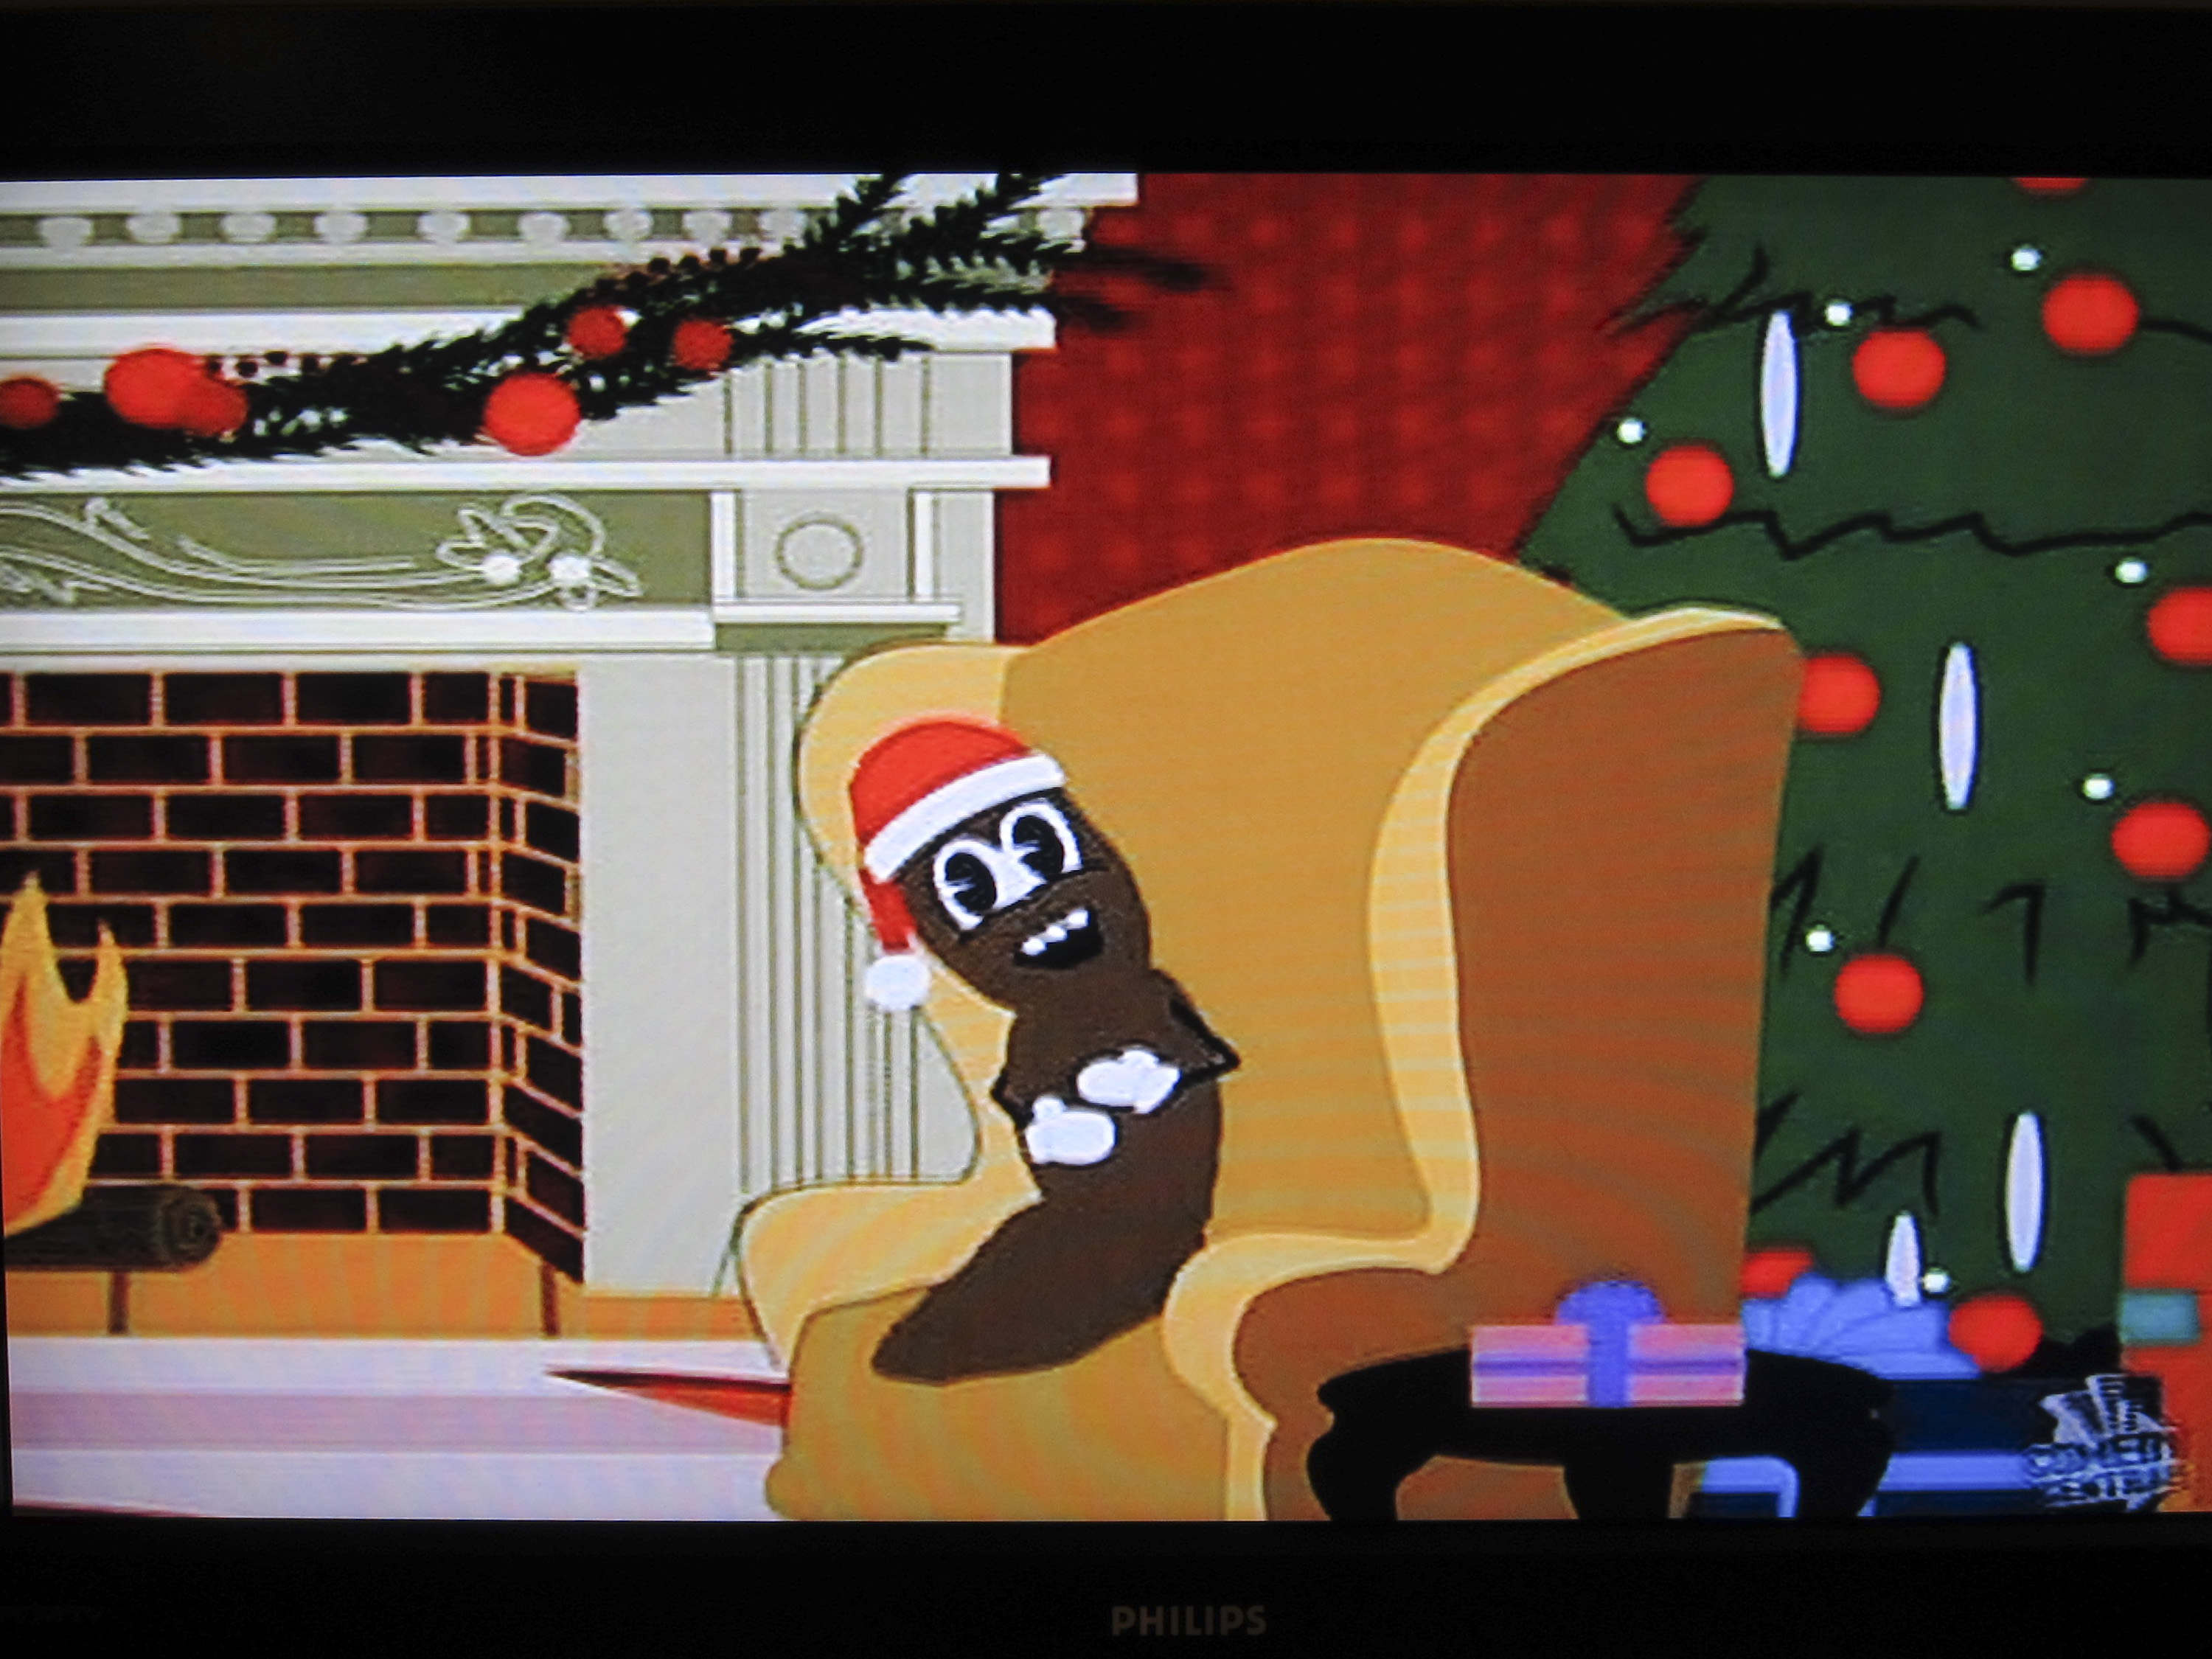
tv, illustration, games, cartoon, screenshot, mrhankey